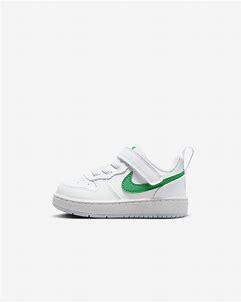
Brand: Nike
Model: Court Borough Recraft